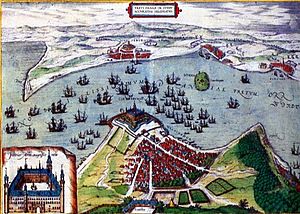
Helsingør / Historie / Renæssancen
Helsingør i 1588.
Helsingør er en by ved kysten i det nordøstlige Nordsjælland og porten til resten af Skandinavien. Helsingør er centrum for Nordsjællands største kommune og det fjerdestørste byområde på Sjælland efter København, Roskilde og Hørsholm, beliggende ved den smalleste del af Øresund. Lige på den anden side af Øresund ligger Helsingborg. Helsingør er havne- og færgeby med hyppige afgange via bilfærge samt passagerfærge til Helsingborg i Skåne. Helsingør er verdenskendt pga. Kronborg og Hamlet. Helsingør er også blevet verdenskendt for M/S Museet for Søfart. Helsingør er regionalt handelsområde for Nordsjælland inden for en del produktområder også den svenske side af Øresund; Helsingør med ca. 500 butikker har et handelsopland på over 500.000 kunder inden for cirka 30 minutters kørsel.